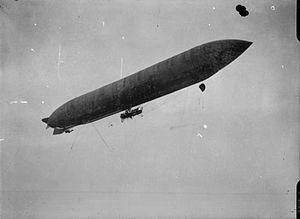
Lebaudy Frères était une entreprise aéronautique française basée à Moisson, fondée en 1899 en France par les frères Paul et Pierre Lebaudy en association avec l'ingénieur Henri Julliot. Tous trois construisirent à partir de 1902 une série de dirigeables semi-rigides, principalement à vocation militaire.